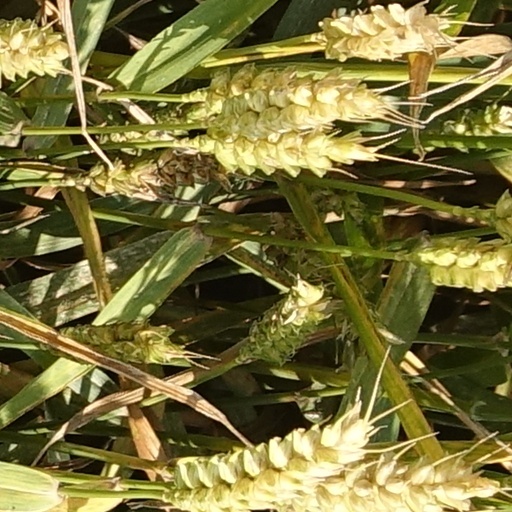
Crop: wheat